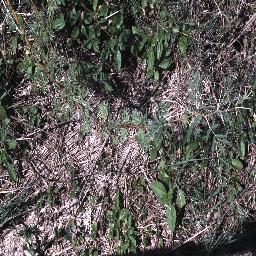
Label: prickly_acacia